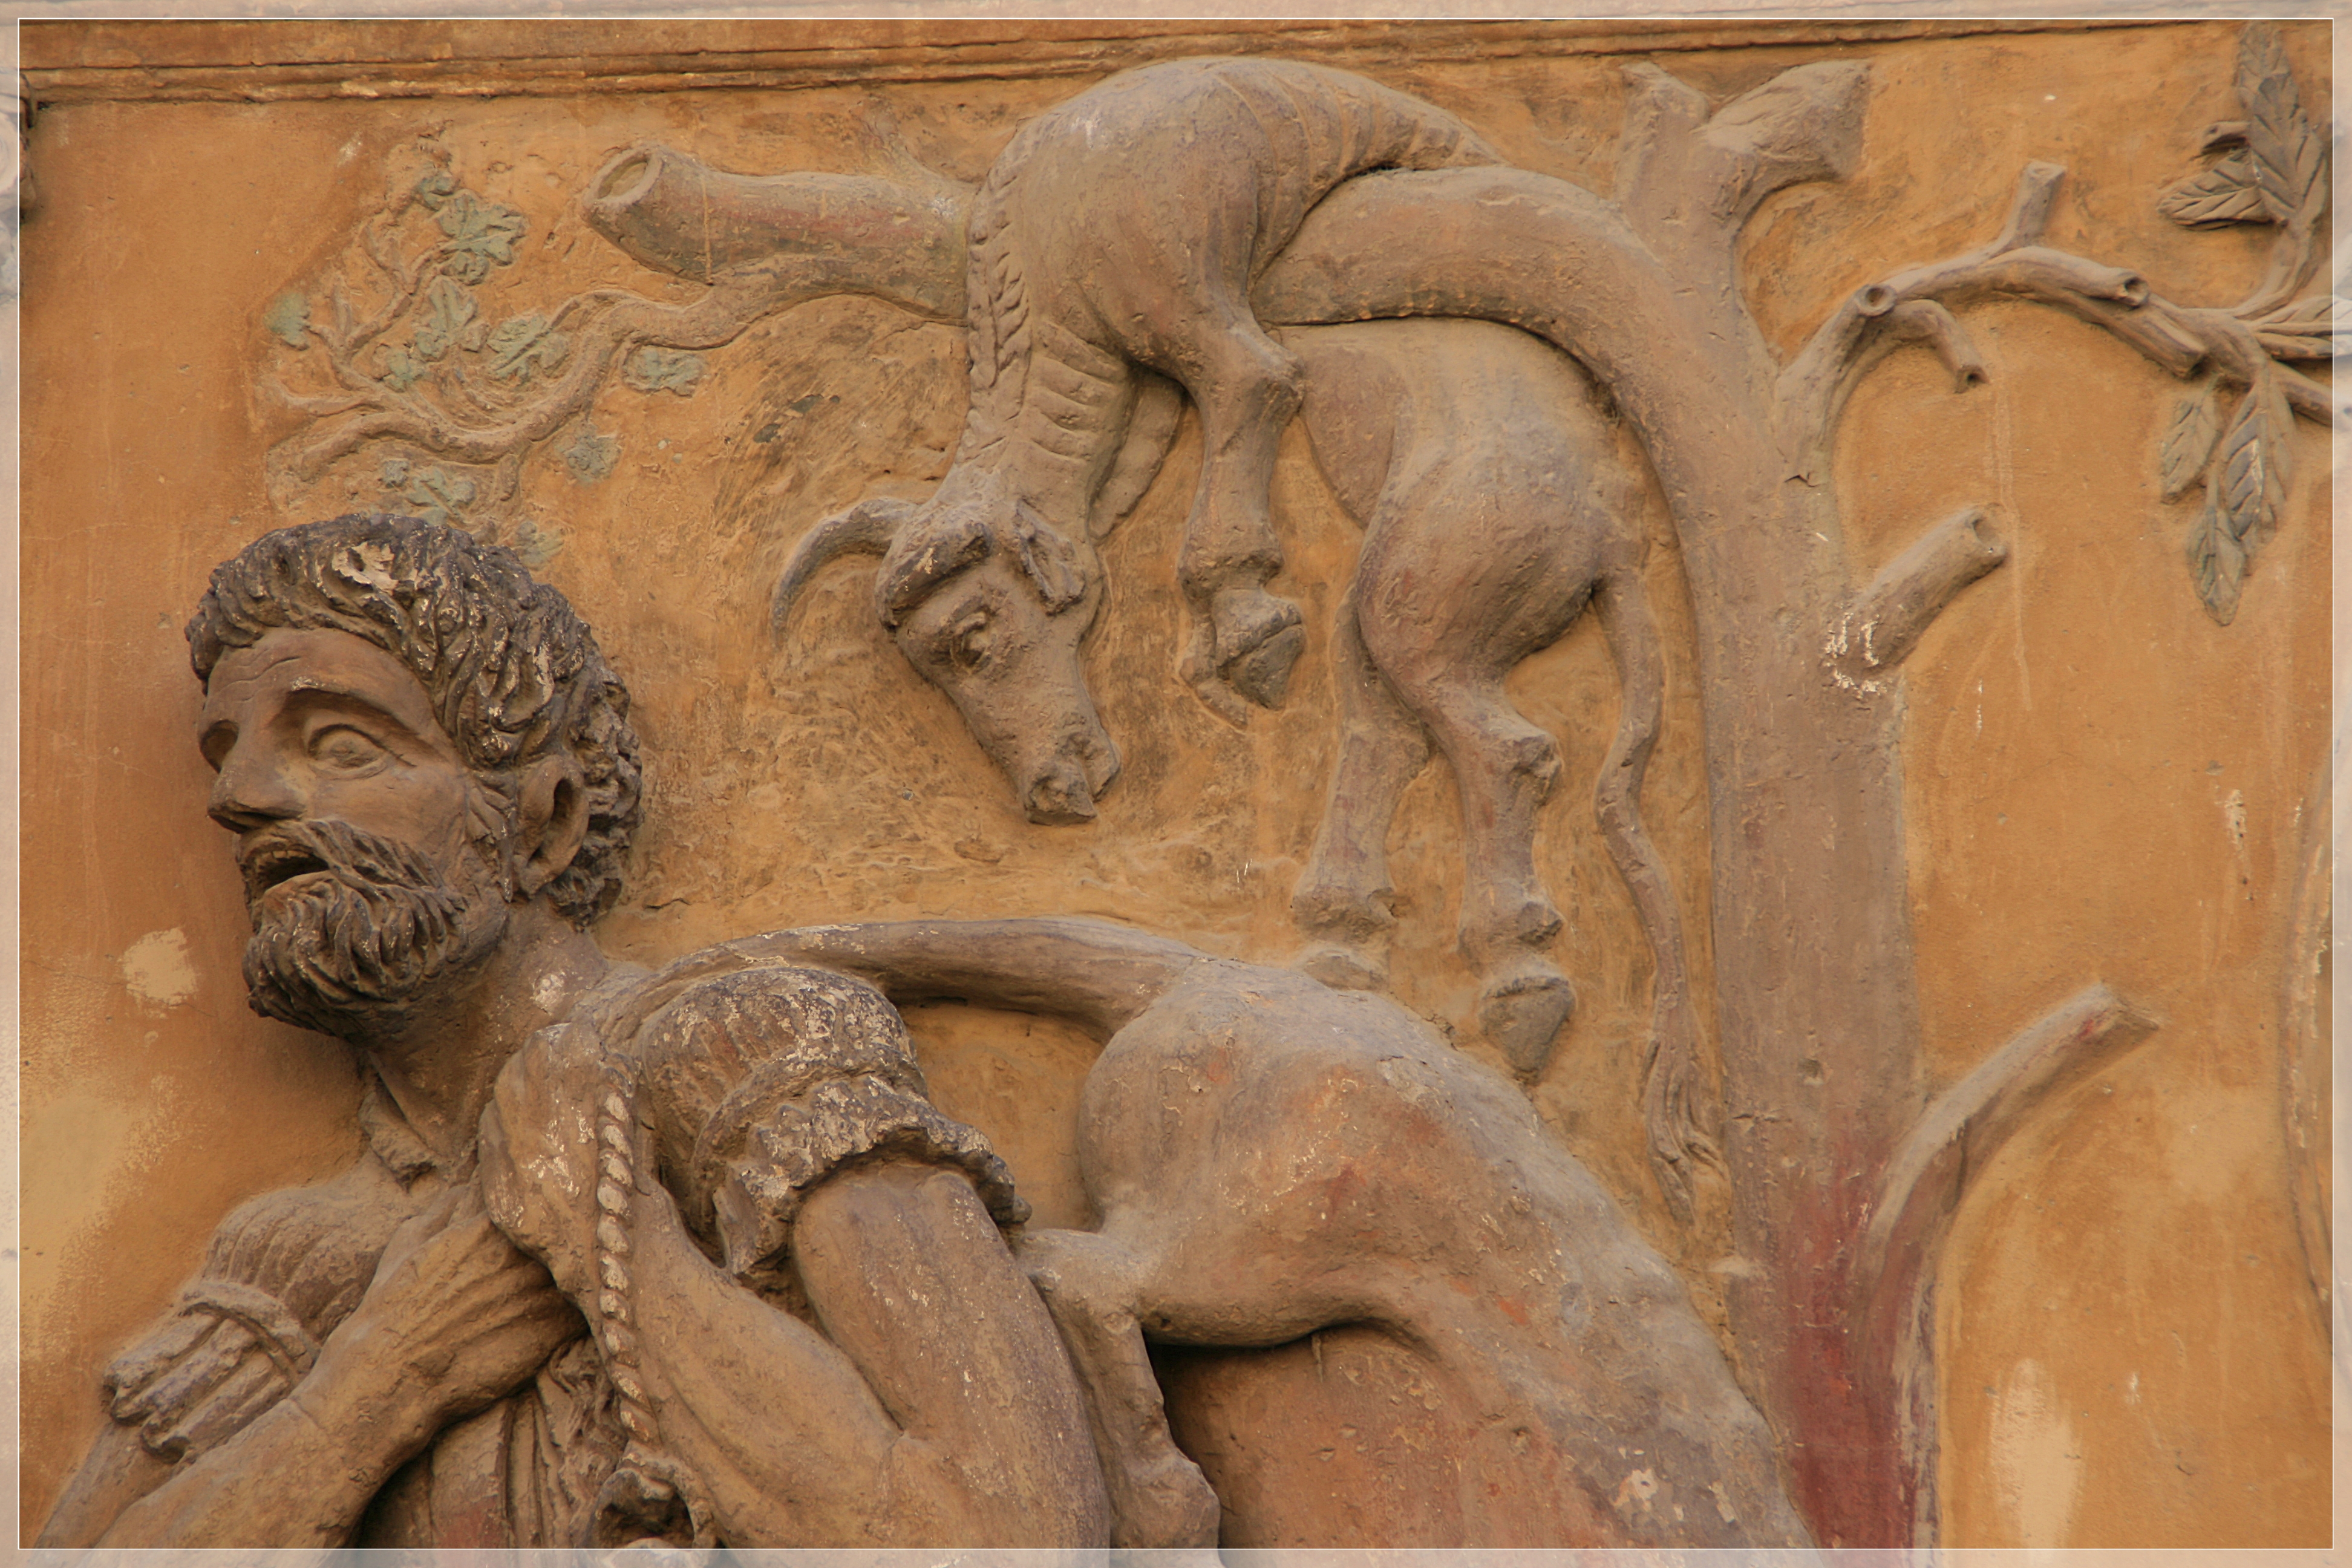
wood, monument, statue, sculpture, art, temple, aragon, tarazona, magarcia, zaragoza, ayuntamiento, carving, relief, mythology, stone carving, ancient history